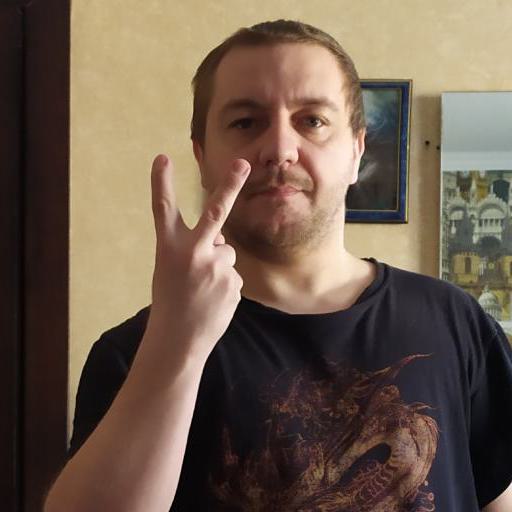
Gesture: peace_inverted